Elisa Brătianu

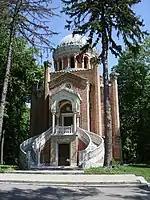
Ştirbei Palace Chapel, Buftea, 2012

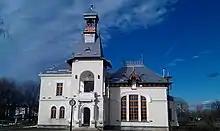
Albatros Villa, 2015

Princess Elisa I. Știrbei was born on 2 May 1870 at Știrbei Palace, in Buftea, located in the United Principalities of Moldavia and Wallachia of the Ottoman Empire to Prince Alexandru B. Știrbei and his wife, Princess Maria Ghika-Comănești (1851-1885). Her mother Maria was originally from Comănești in the Principality of Moldavia, while her father's family were from Muntenia in the Principality of Wallachia. As the union of the two principalities had occurred only eleven years prior to Știrbei's birth, her mother worked to ensure that the children thought of themselves as Romanians. Her mother's dowry included the winery and estate in Dărmănești, which would serve as the Știrbei family's summer home. Her father was an industrialist who took a specific interest in preserving and expanding the architectural holdings of his family and was involved in politics. Her grandfather, Barbu Dimitrie Știrbei, was a Prince of Wallachia. Having been born into the Bibescu family and adopted by his uncle the heirless Barbu C. Știrbey, last of the ancient Oltenian boyars, Barbu D. Știrbei and his brother Prince Gheorghe Bibescu were both active in Wallachian politics.